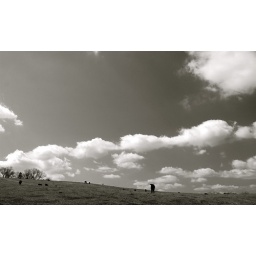
Beautiful blue sky background with cows grazing in a field. converted to B&amp;amp;W